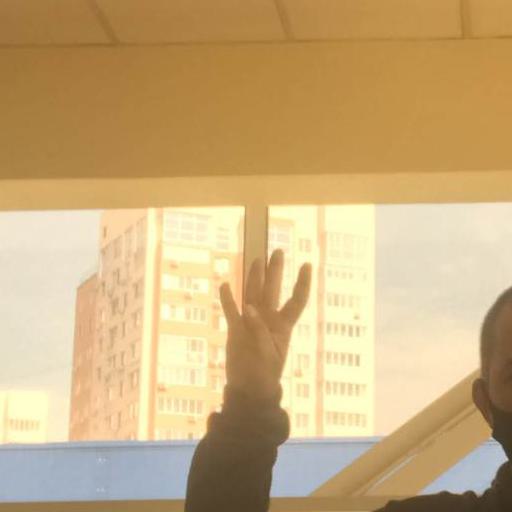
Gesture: four